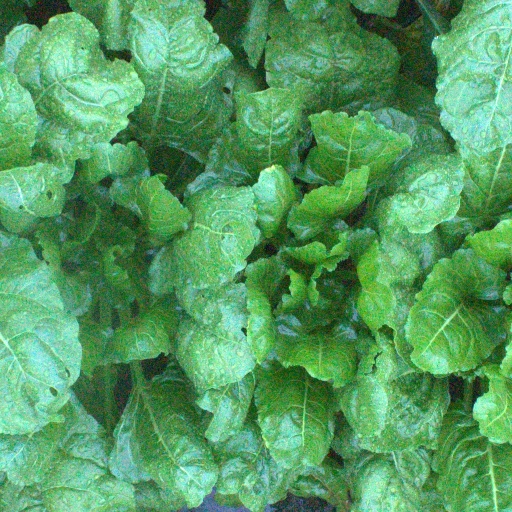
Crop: sugar beet